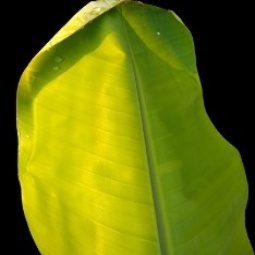
Label: Calcium